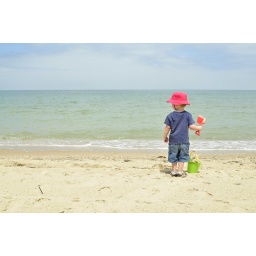
a boy on the beach in Melbourne